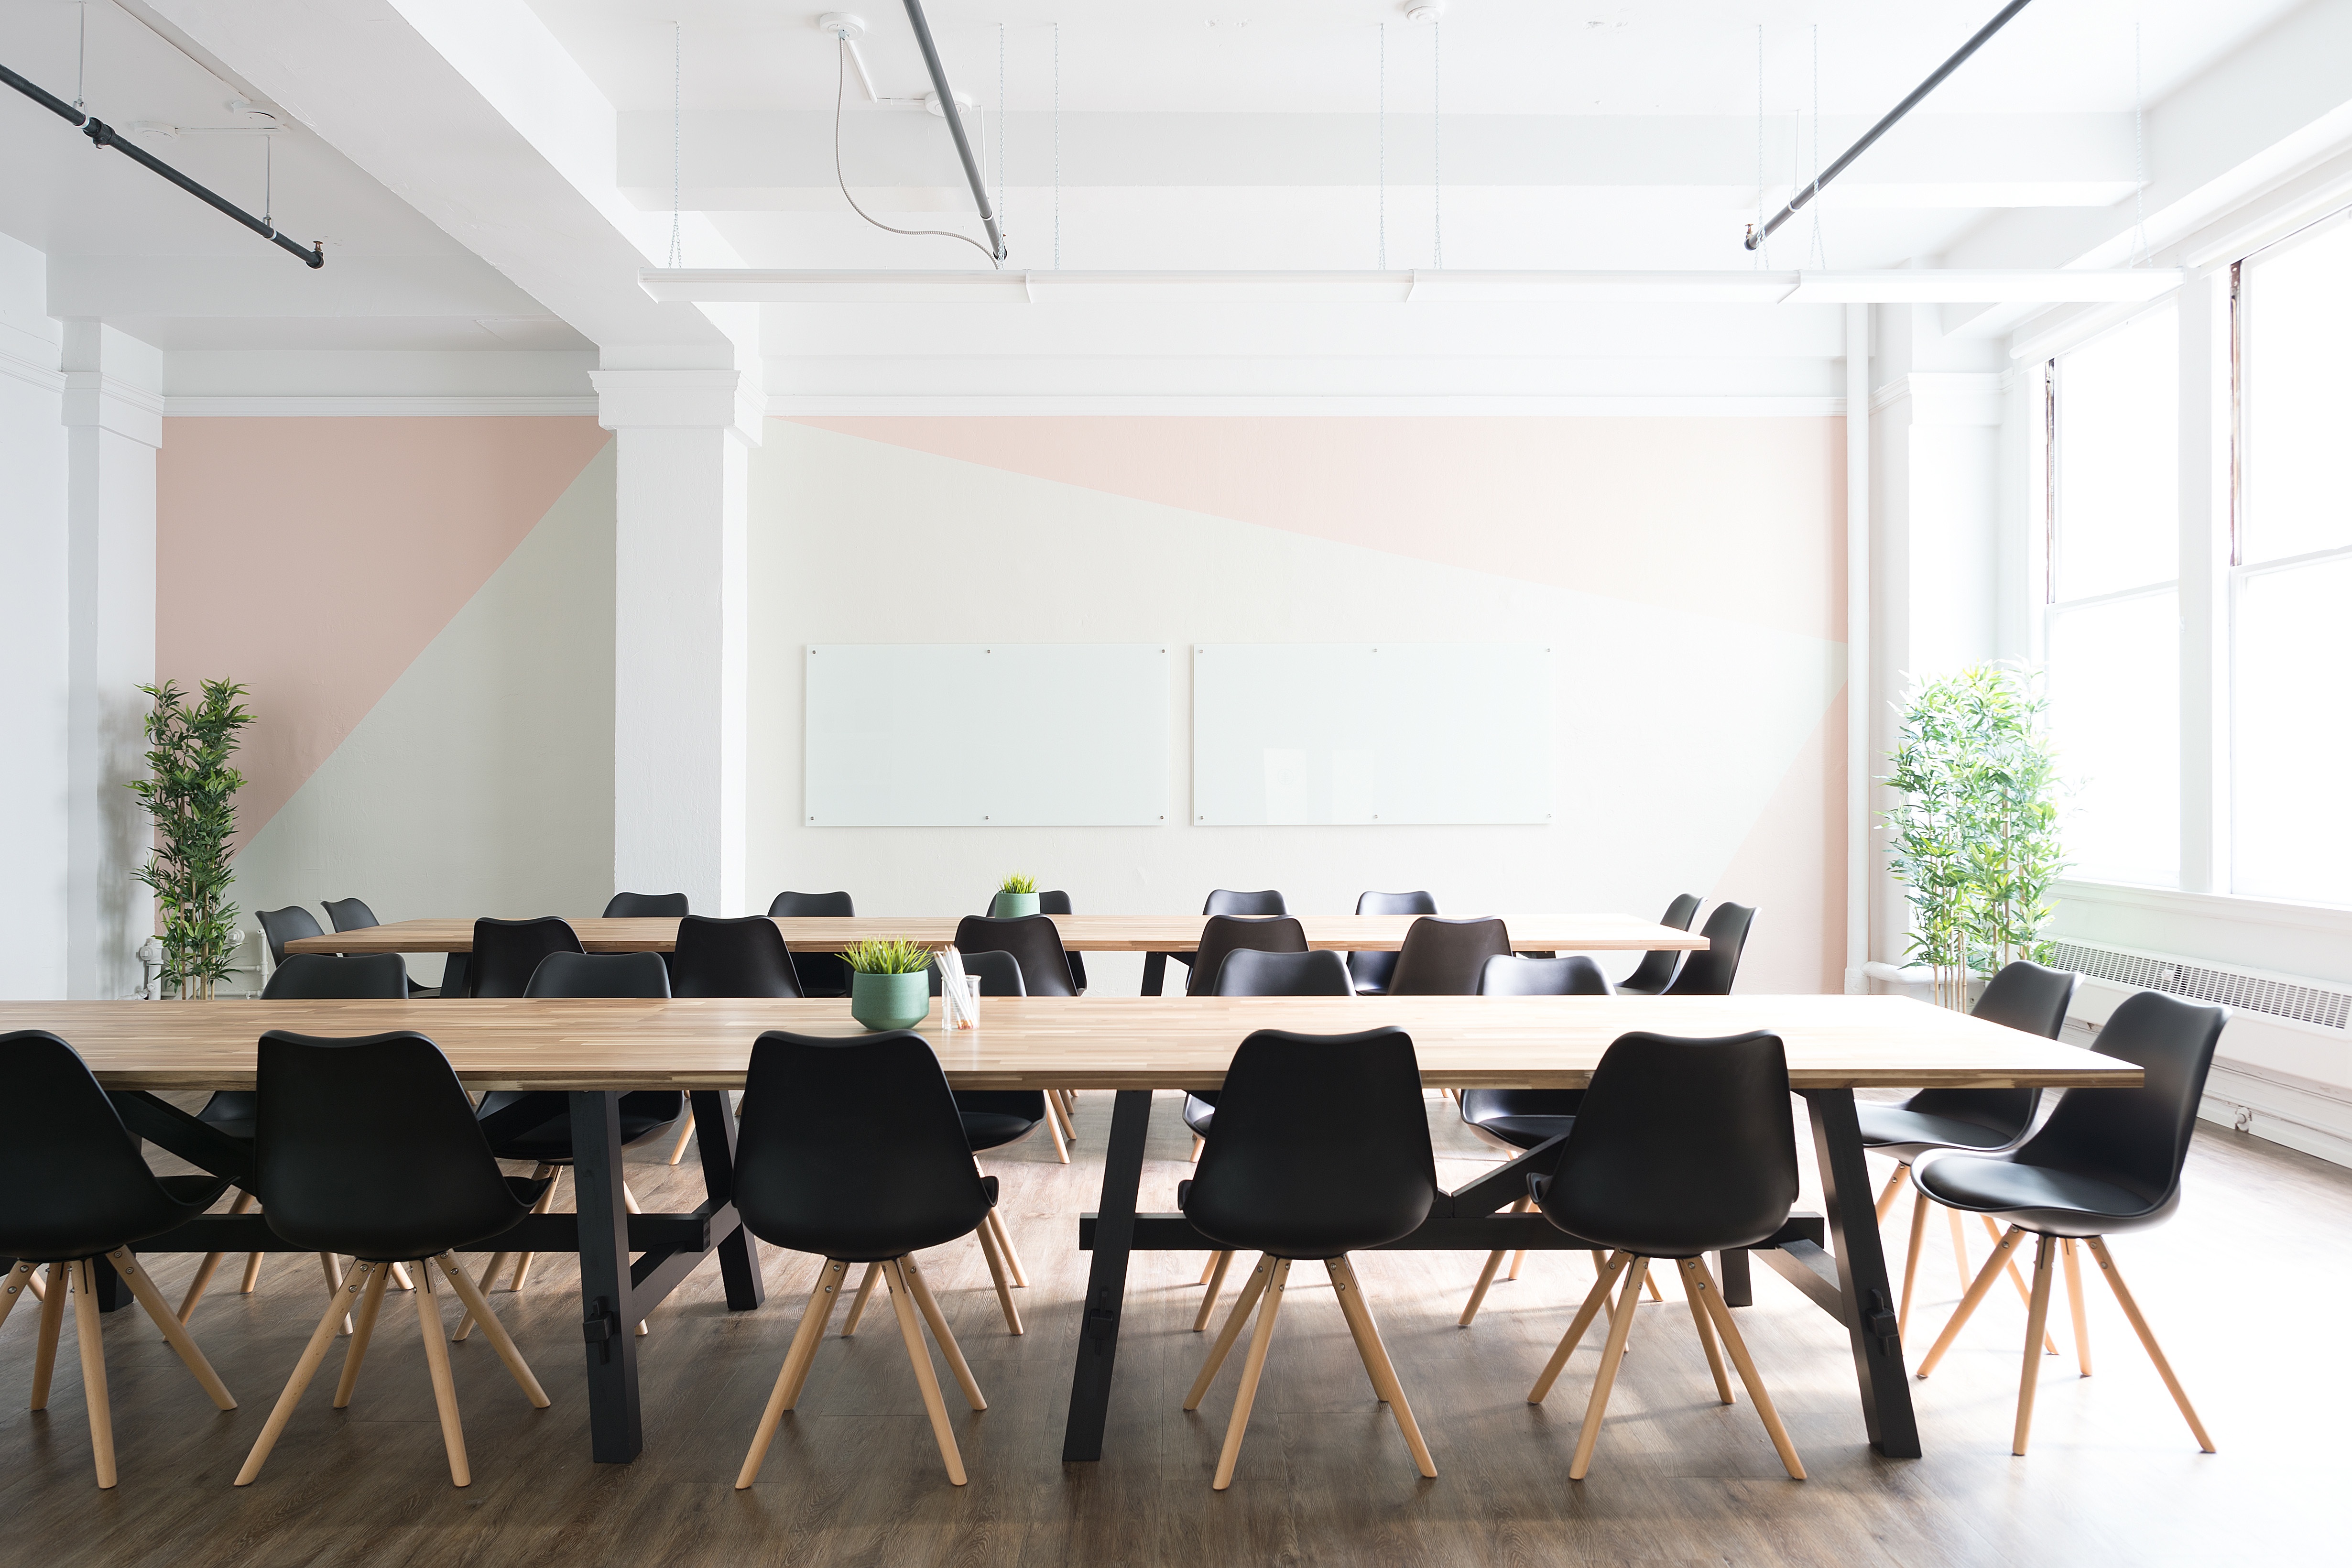
table, chair, seat, window, meeting, room, decor, classroom, interior design, function hall, conference hall